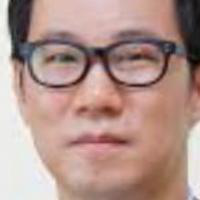
Age group: age 31-40